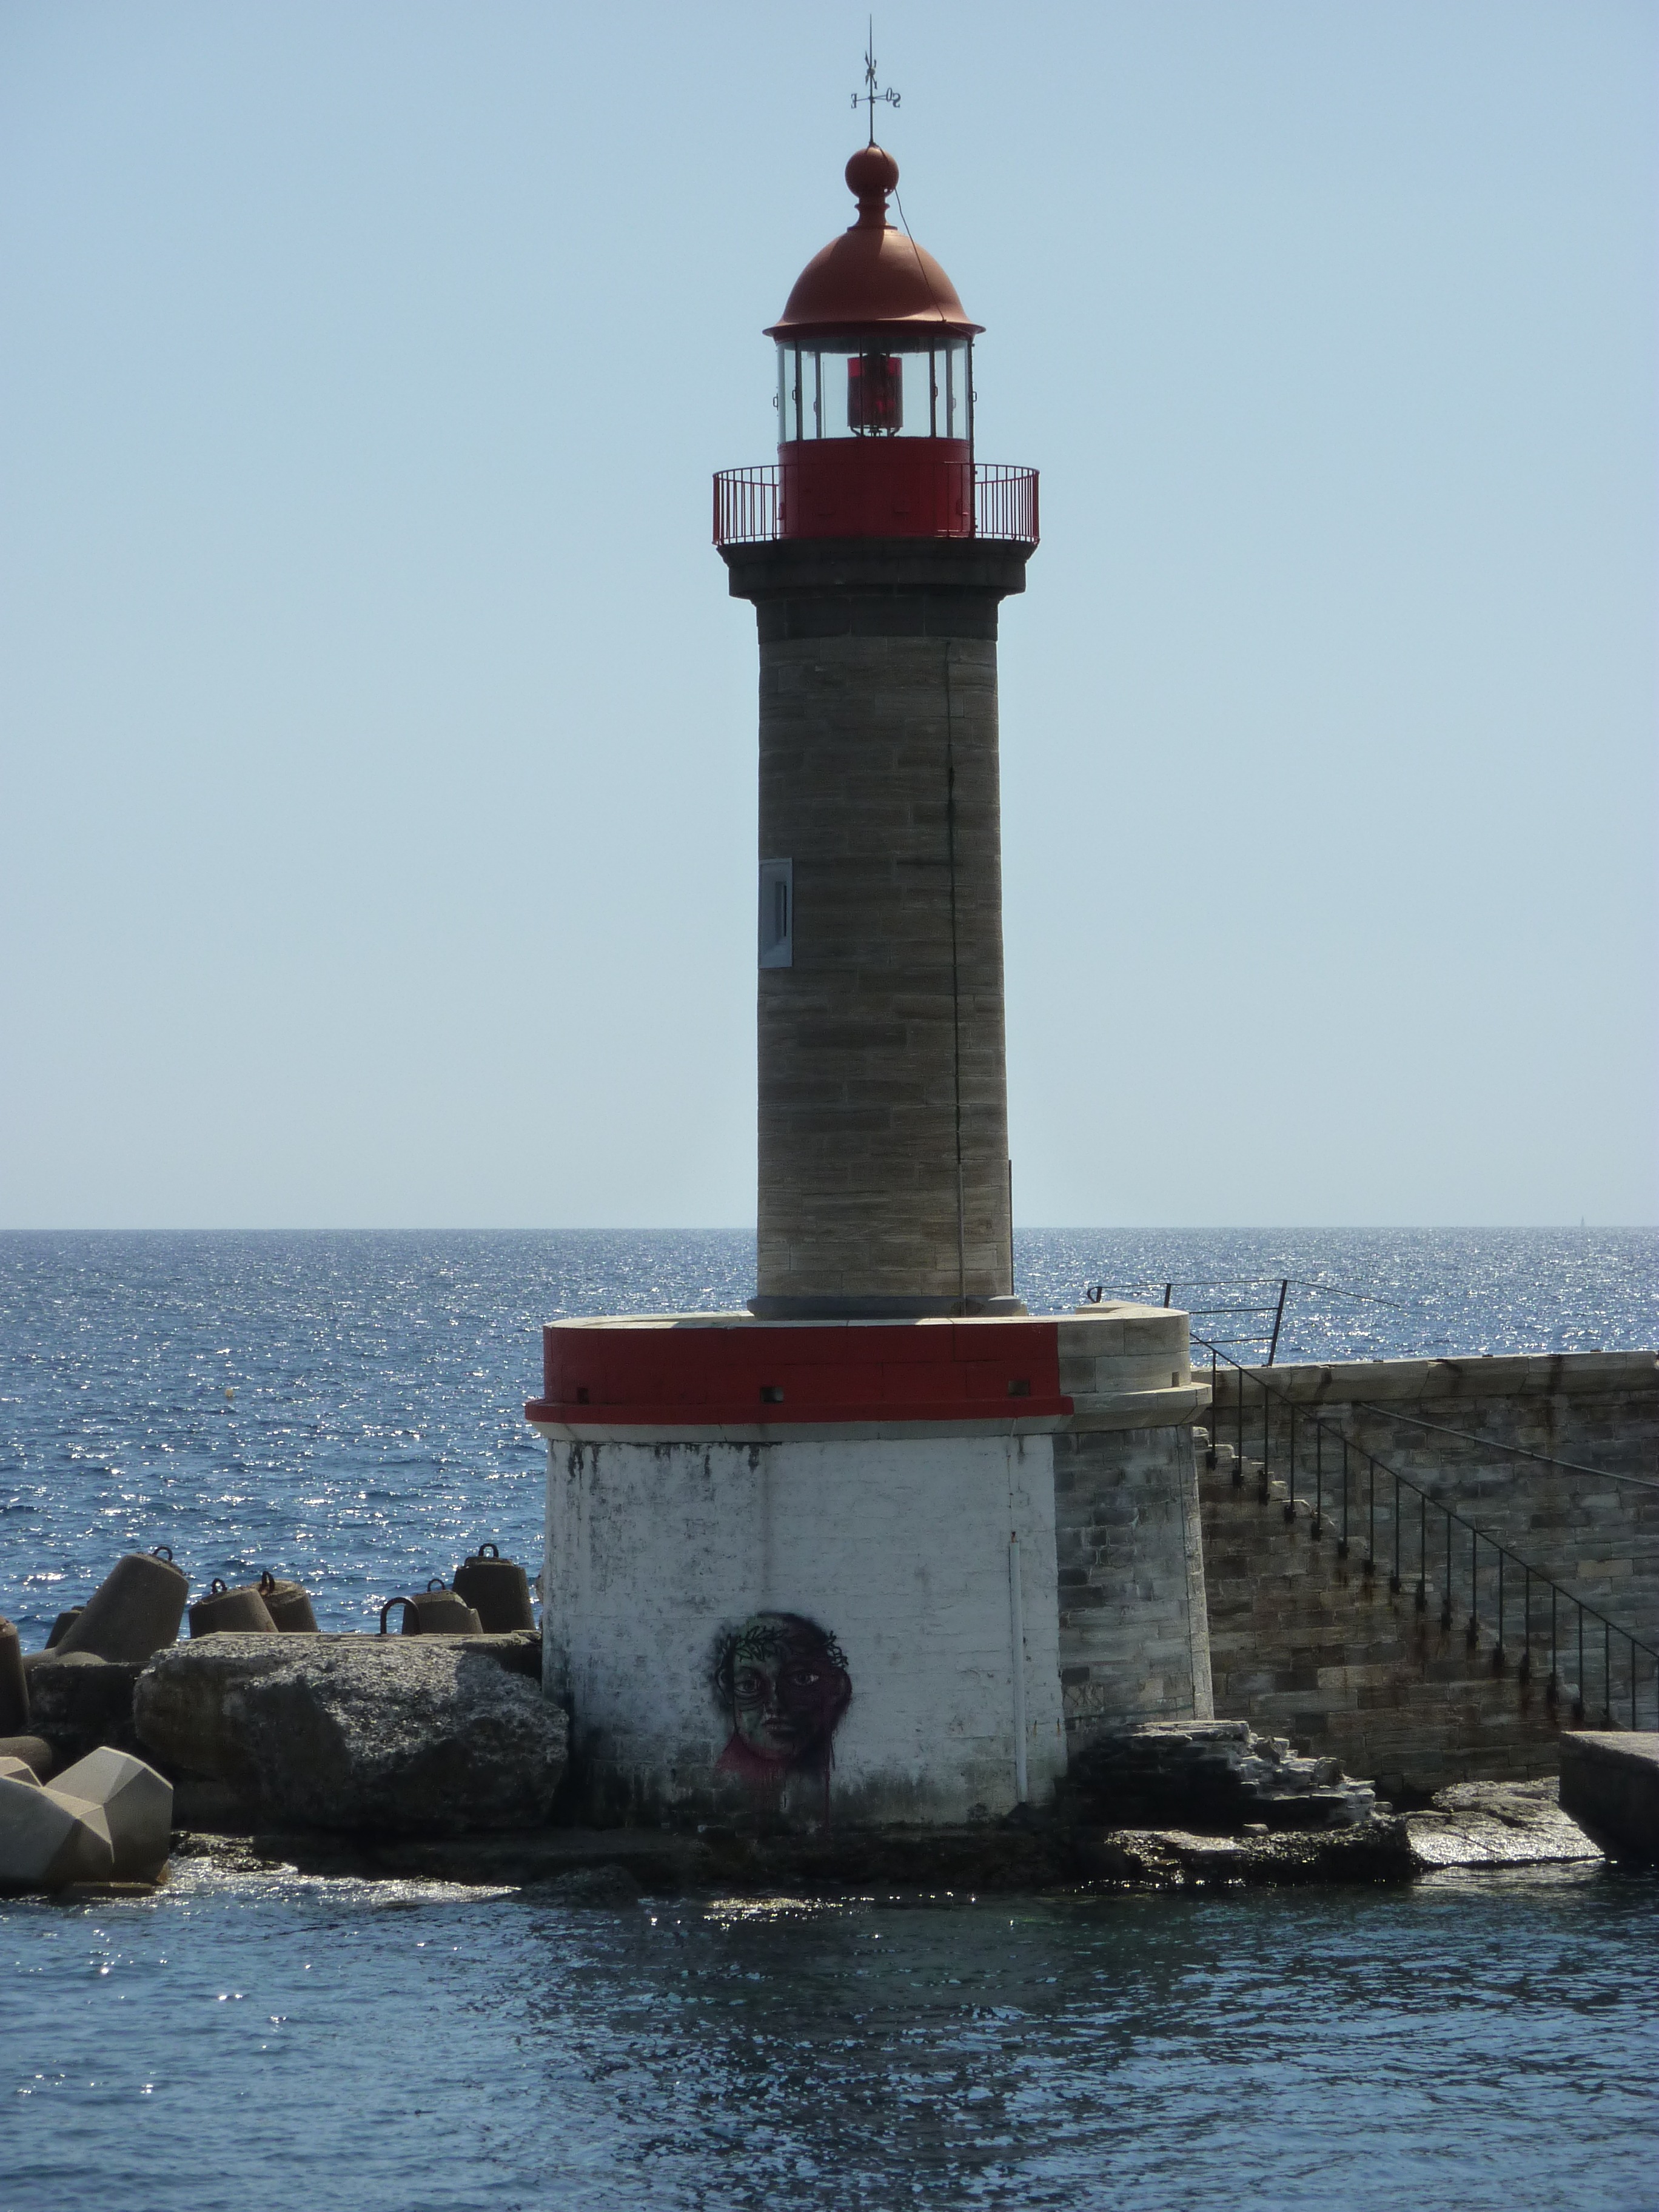
sea, coast, lighthouse, village, france, tower, port, bastia, channel, corsica, breakwater, port city, harbour entrance